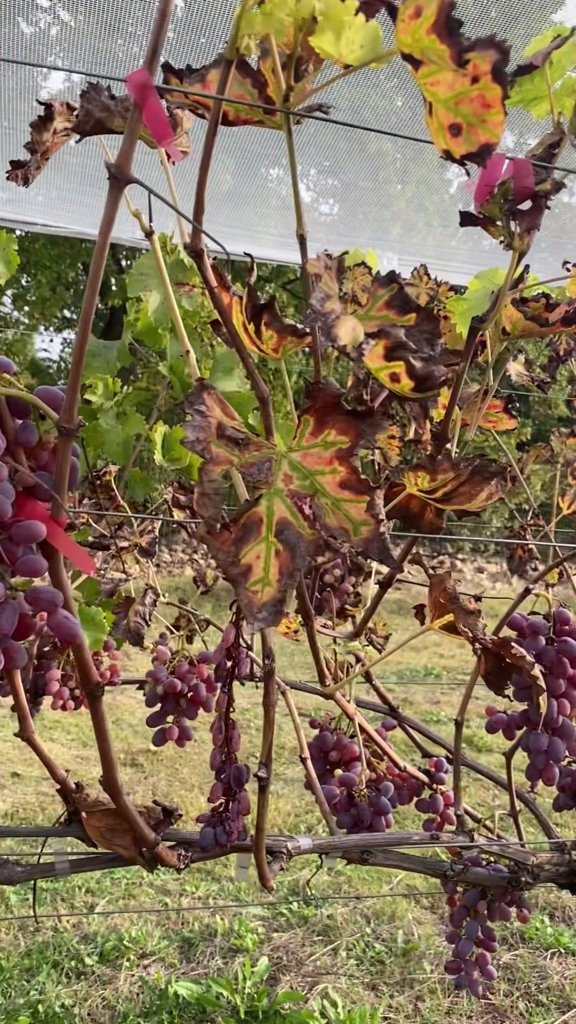
Berries visible: 163
Grape clusters: 8